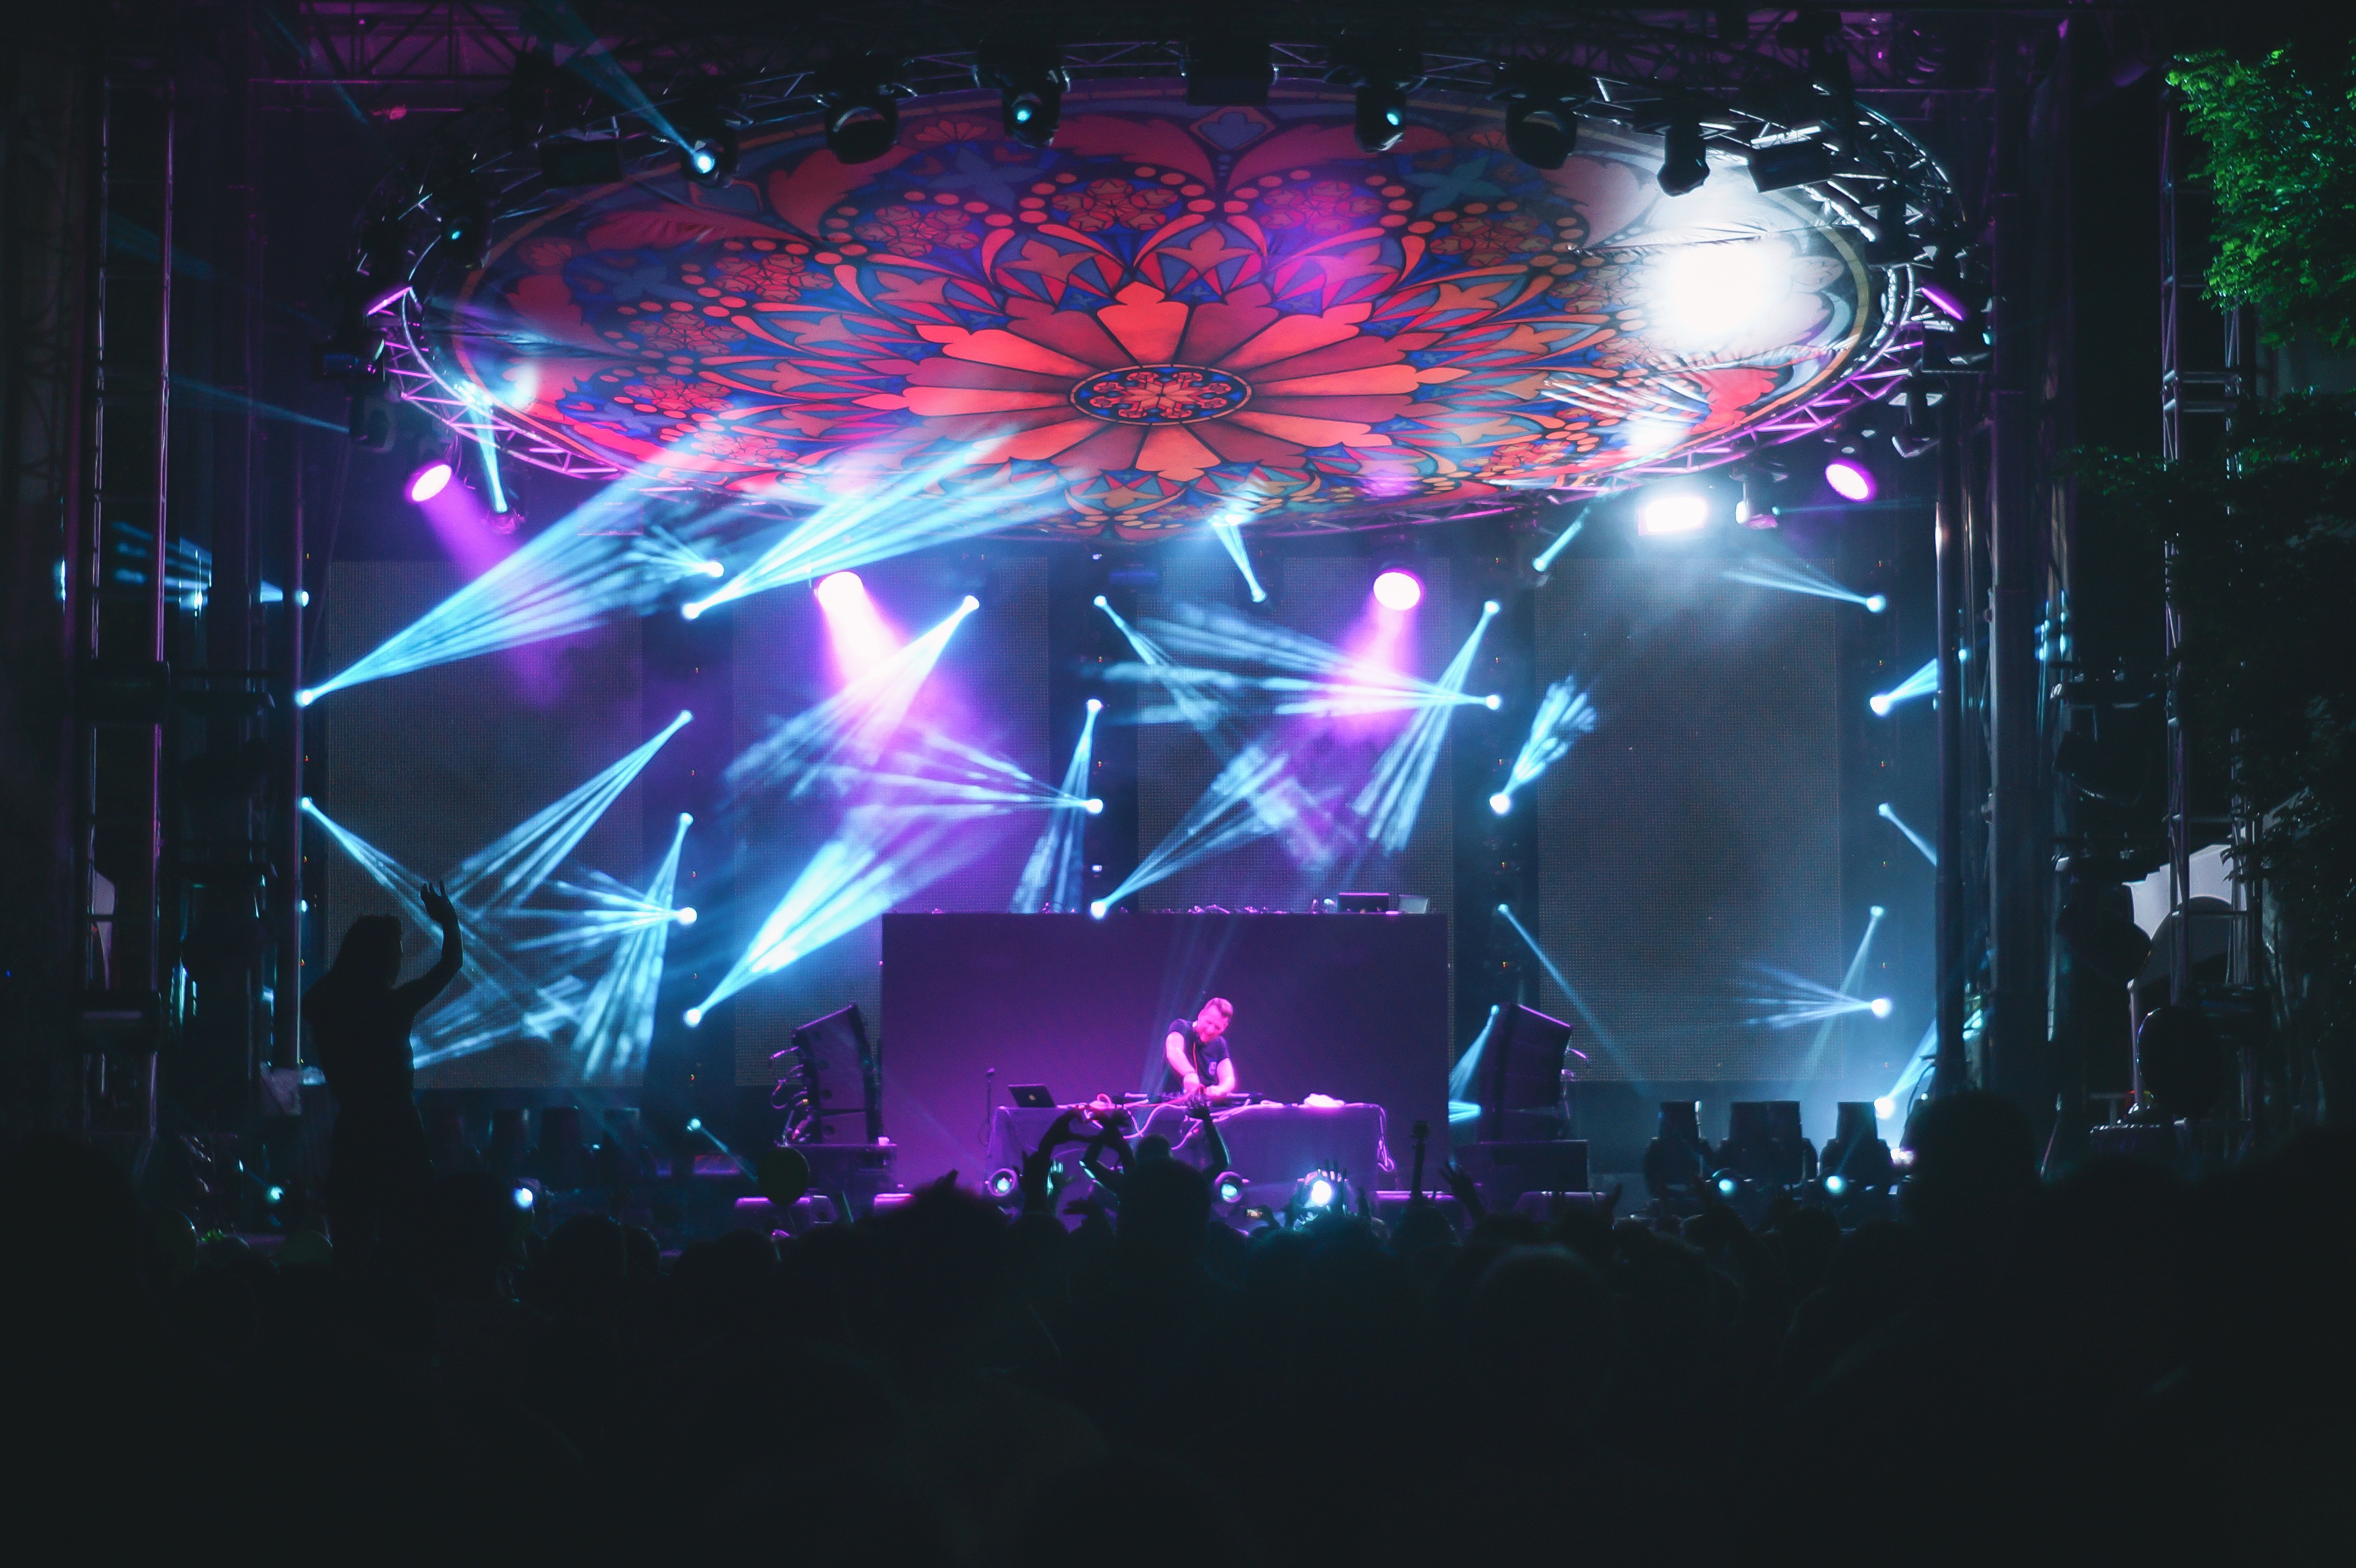
music, concert, stage, performance, entertainment, nightclub, performing arts, rock concert, musical theatre